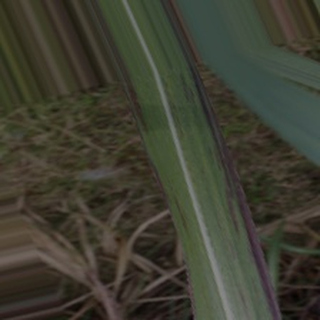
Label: sugarcane_bacterial_blight